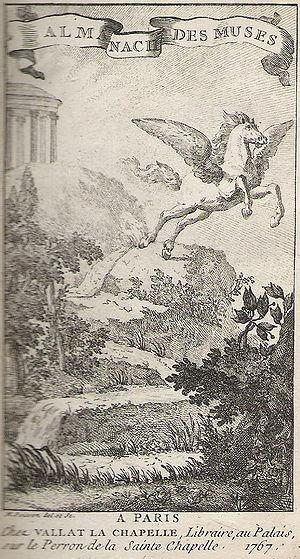
L’Almanach des Muses est une revue poétique fondée en 1765 par Sautreau de Marsy.
Un almanach peut être :